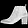
Label: Ankle boot